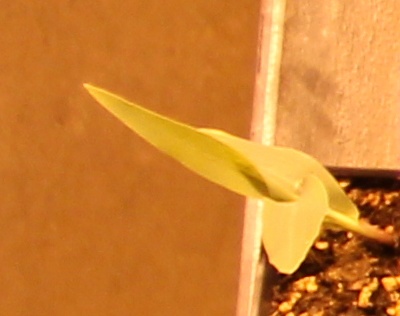
Label: Corn